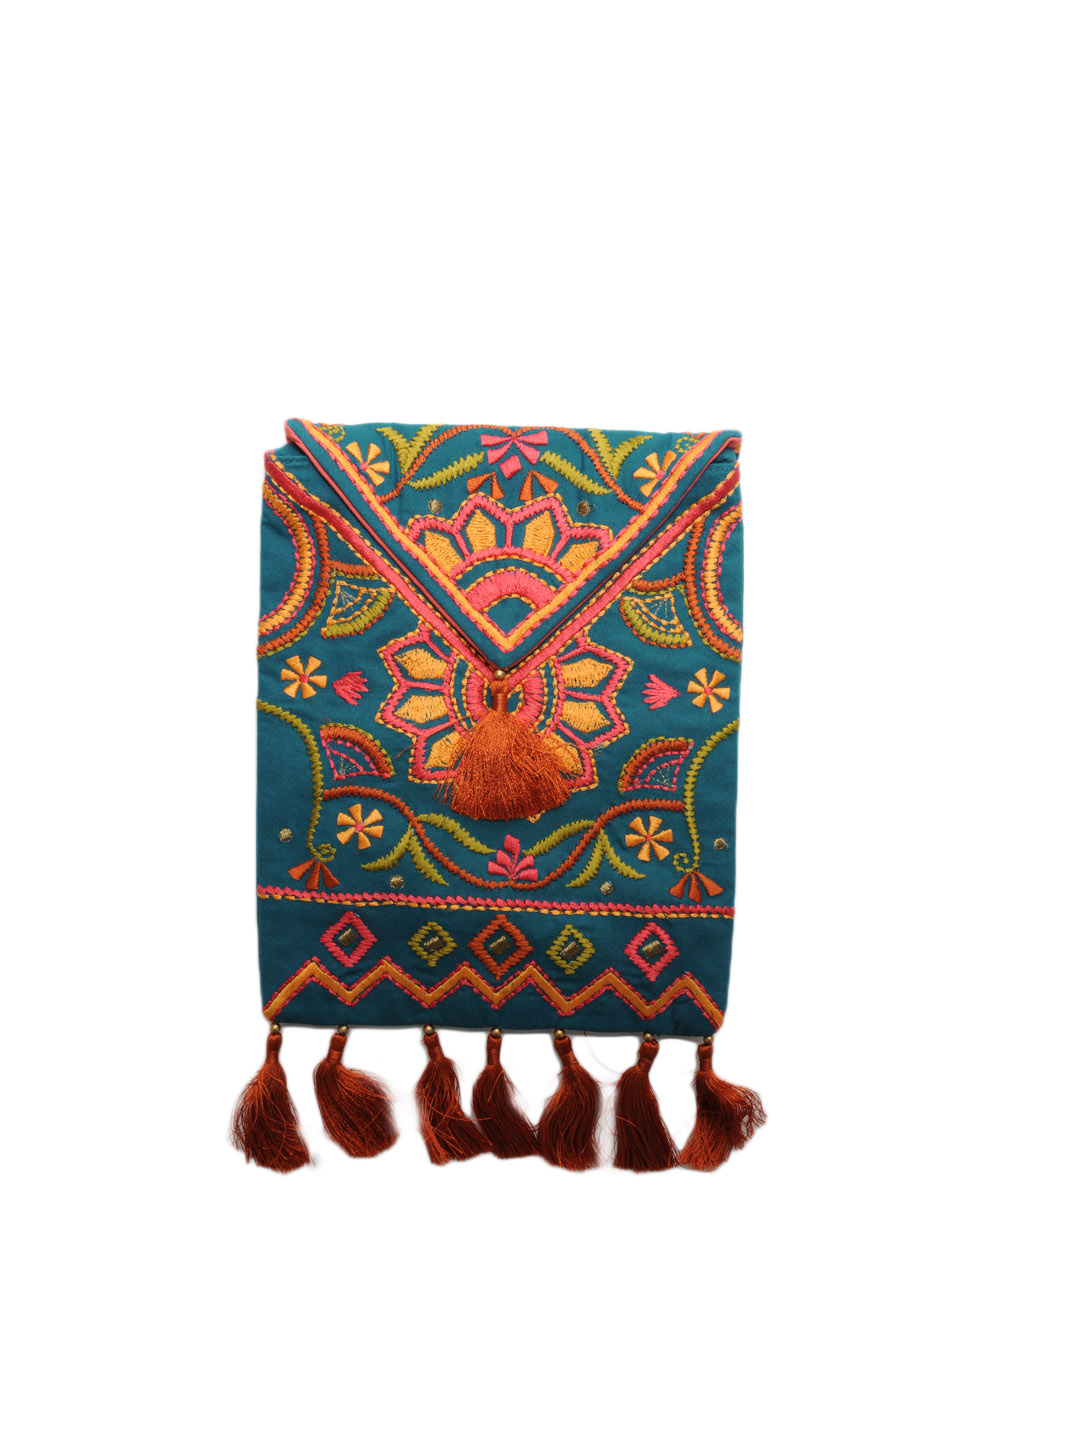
Fabindia Women Blue Sling Bag
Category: Accessories / Bags / Handbags
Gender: Women
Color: Blue
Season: Summer 2012
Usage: Casual